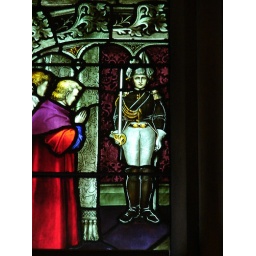
Detail from a stained glass window in St Mary's Cathedral, Sydney